Chess symbols in Unicode

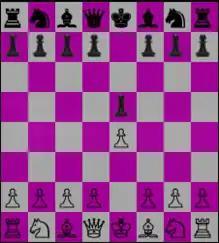
GNU Chess using Unicode chess characters to display a chess board in the terminal.

Unicode has text representations of chess pieces. These allow to produce the symbols using plain text without the need of a graphics interface. The inclusion of the chess symbols enables the use of figurine algebraic notation, which replaces the letter that stands for a piece by its symbol, e.g. ♛f1 instead of Qf1. This also allows the play of chess games in text-only environments, such as the terminal.